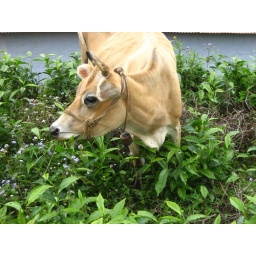
Random cow eating the weeds around the tea plants but not the tea leaves